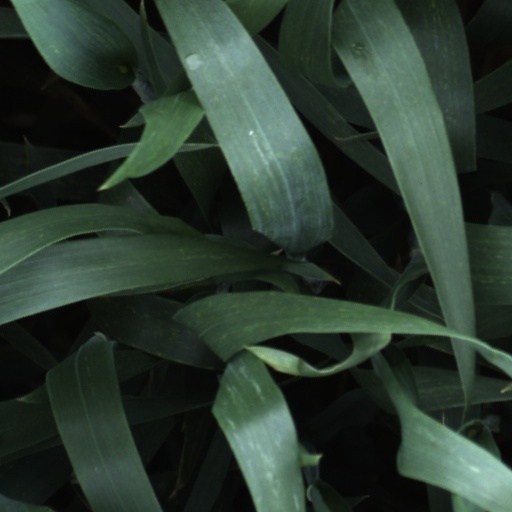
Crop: wheat